Katharine Saunders

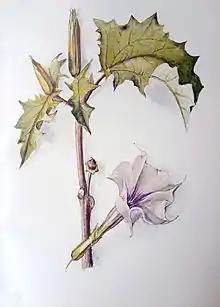
"Datura stramonium"

Katharine Saunders (1824–1901) was a British-born Colony of Natal botanical illustrator, the sixth of seven children of the Revd Canon Charles Apthorp Wheelwright and Anna Hubbard of Tansor, Northamptonshire.